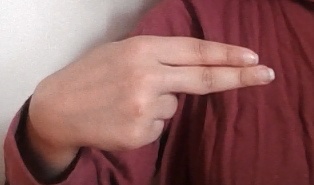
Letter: ain